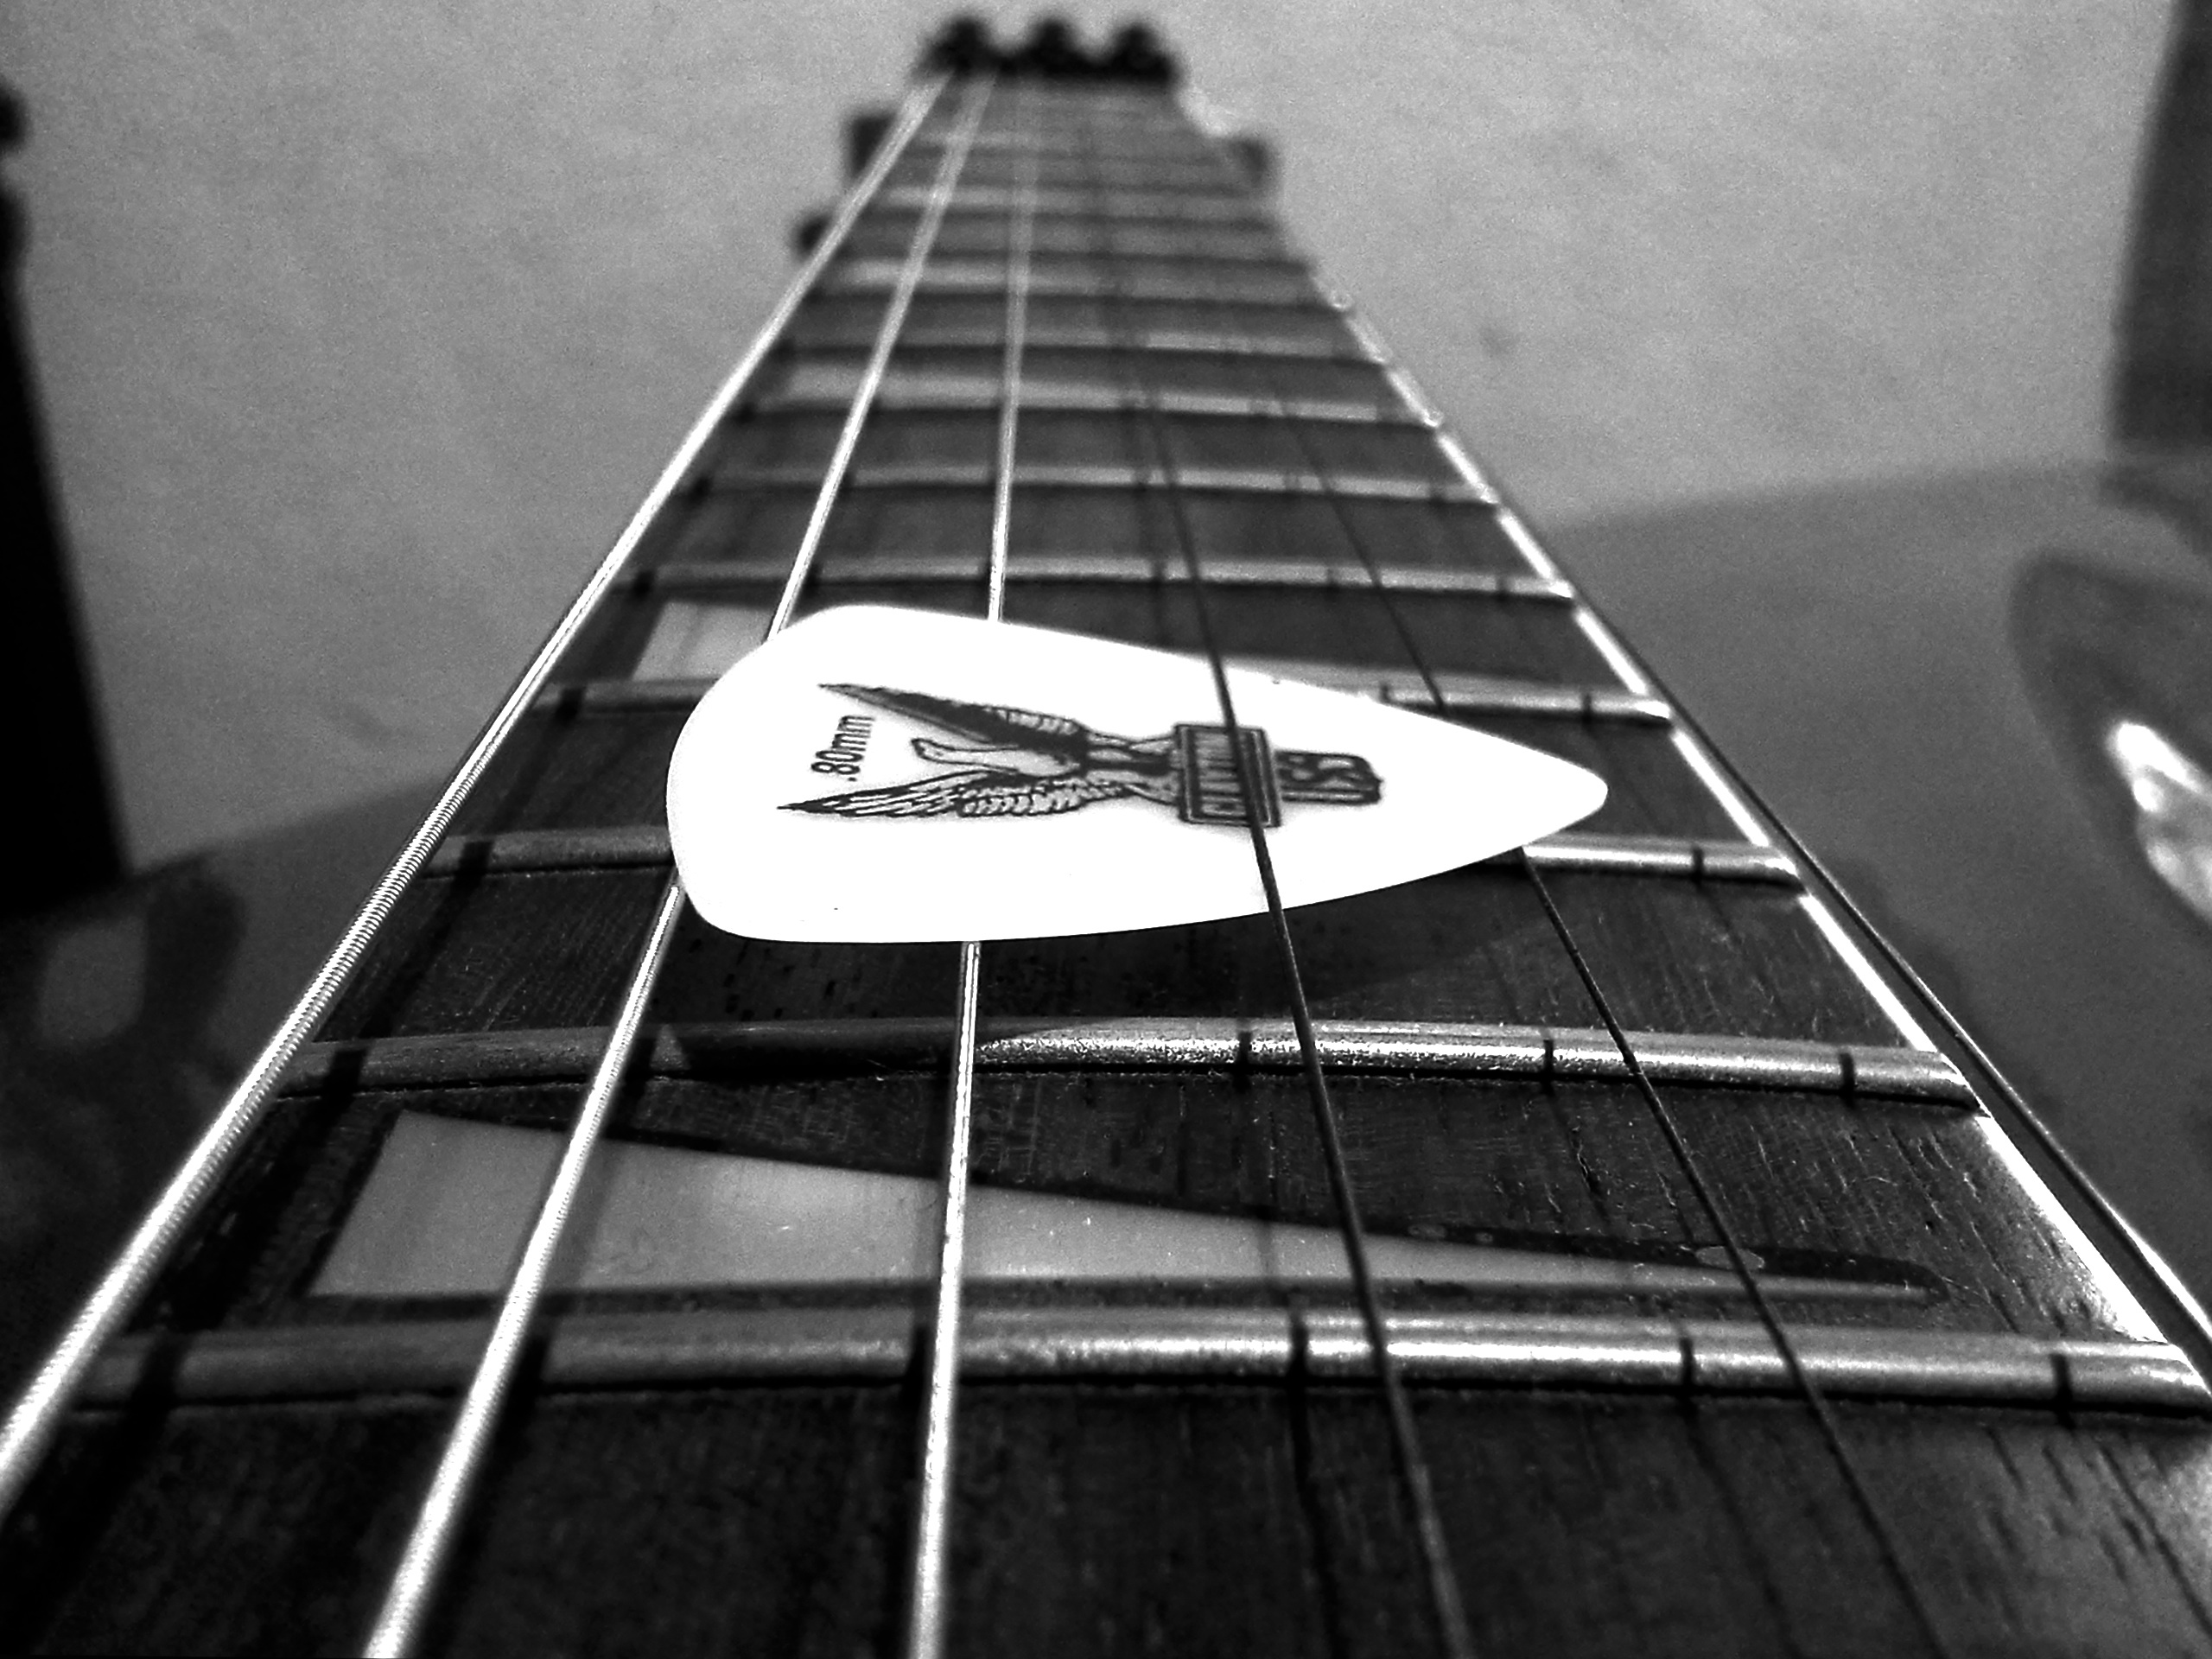
black and white, white, photography, guitar, acoustic guitar, black, monochrome, musical instrument, guitarist, bass guitar, shape, monochrome photography, string instrument, plucked string instruments